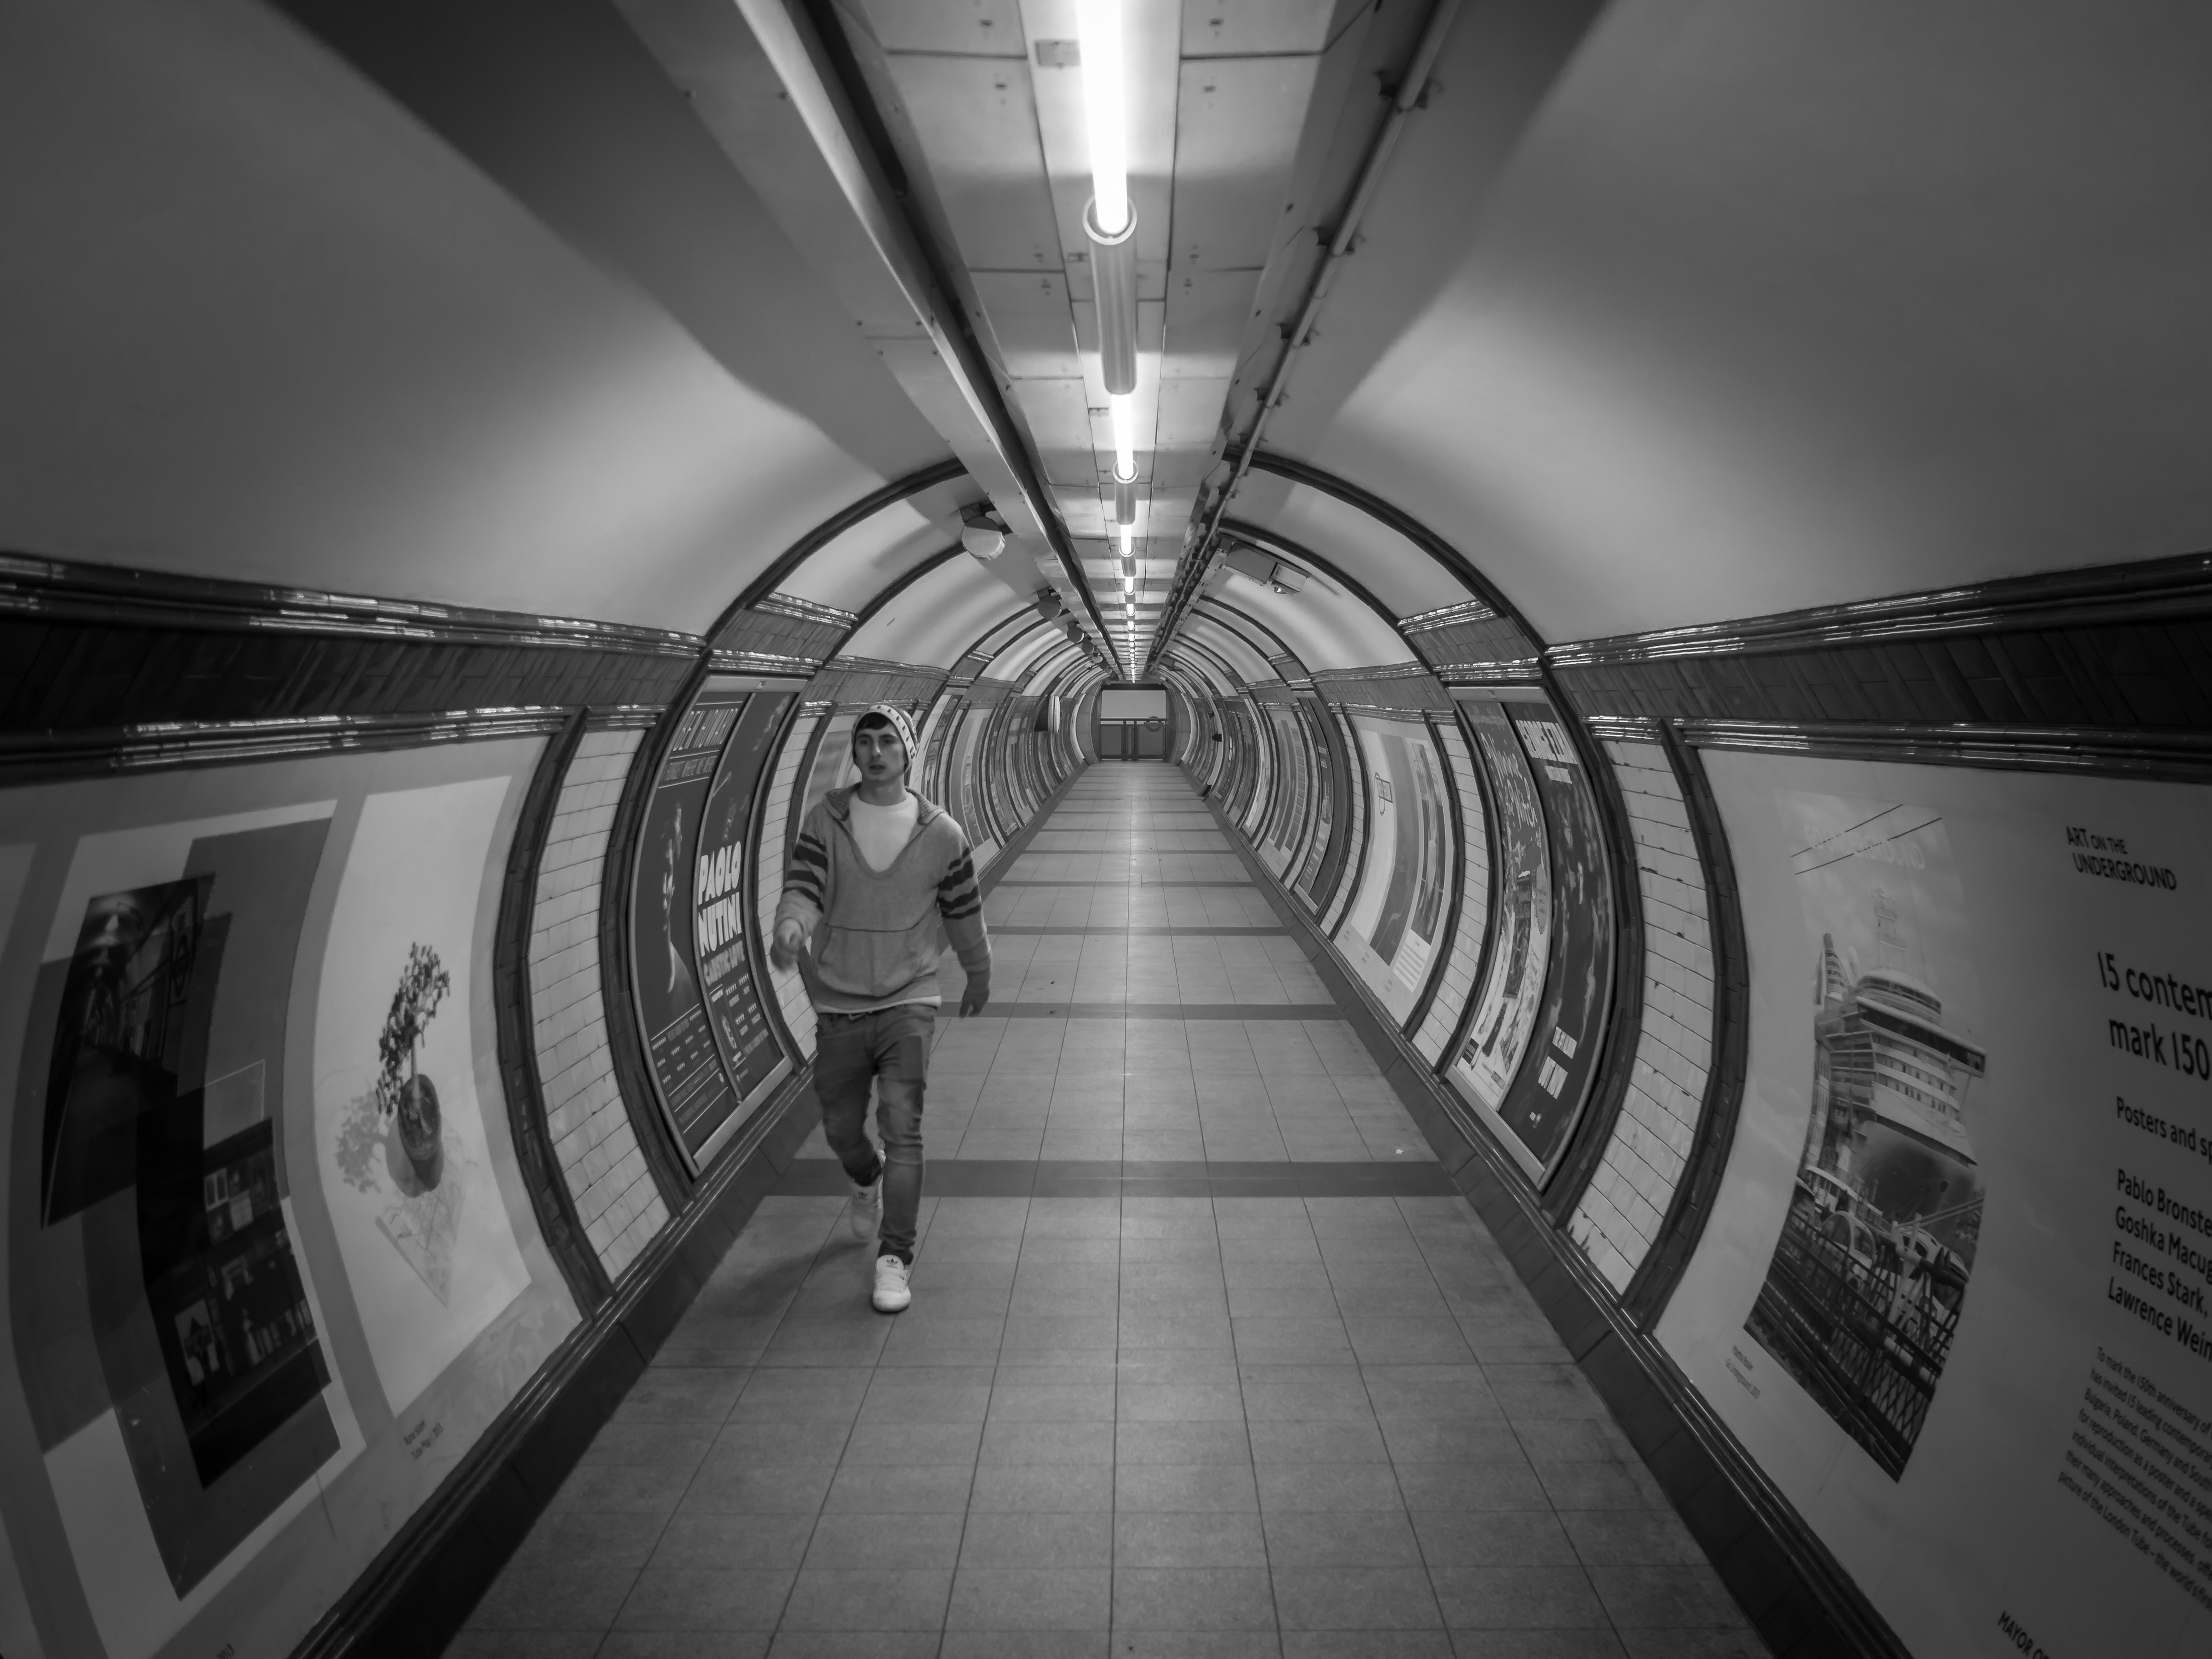
light, black and white, white, photography, transport, line, darkness, black, monochrome, public transport, metro station, symmetry, snapshot, shape, monochrome photography